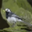
Label: bird